Girl in Danger

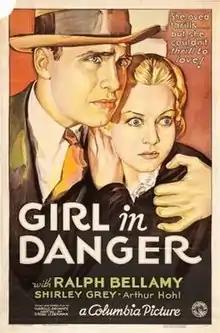
Film poster

Girl in Danger is a 1934 American crime film directed by D. Ross Lederman and starring Ralph Bellamy, Shirley Grey and Arthur Hohl. Produced and distributed by Columbia Pictures, it was the fourth and final entry in a series featuring Bellamy as NYPD Inspector Steve Trent. The three previous films were "Before Midnight", "One Is Guilty" and "The Crime of Helen Stanley".